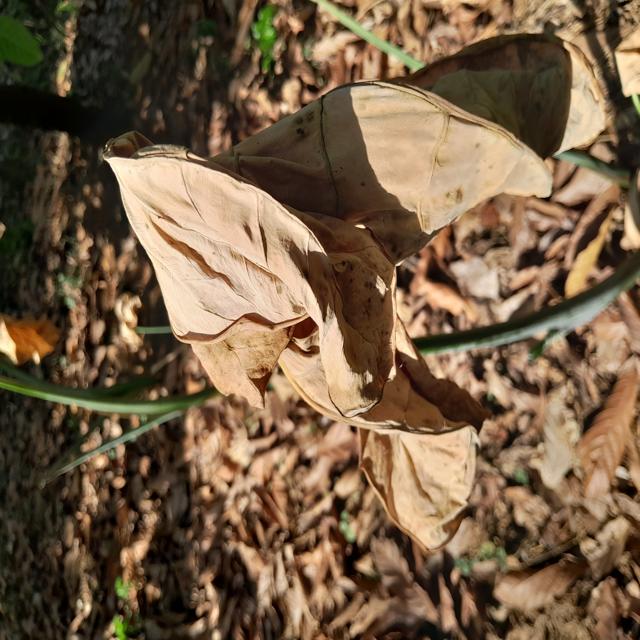
Label: Late_Blight